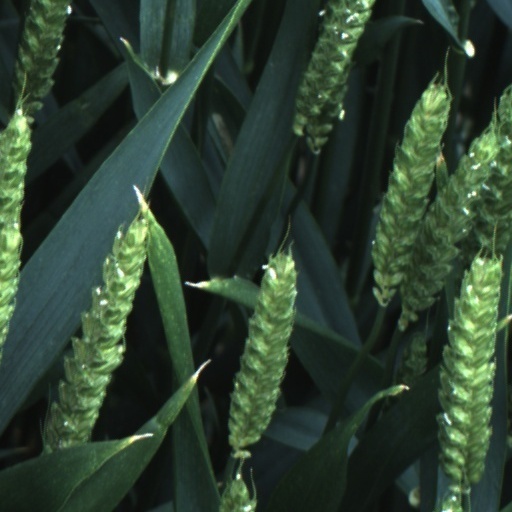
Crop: wheat